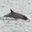
Label: whale